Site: brandenburg
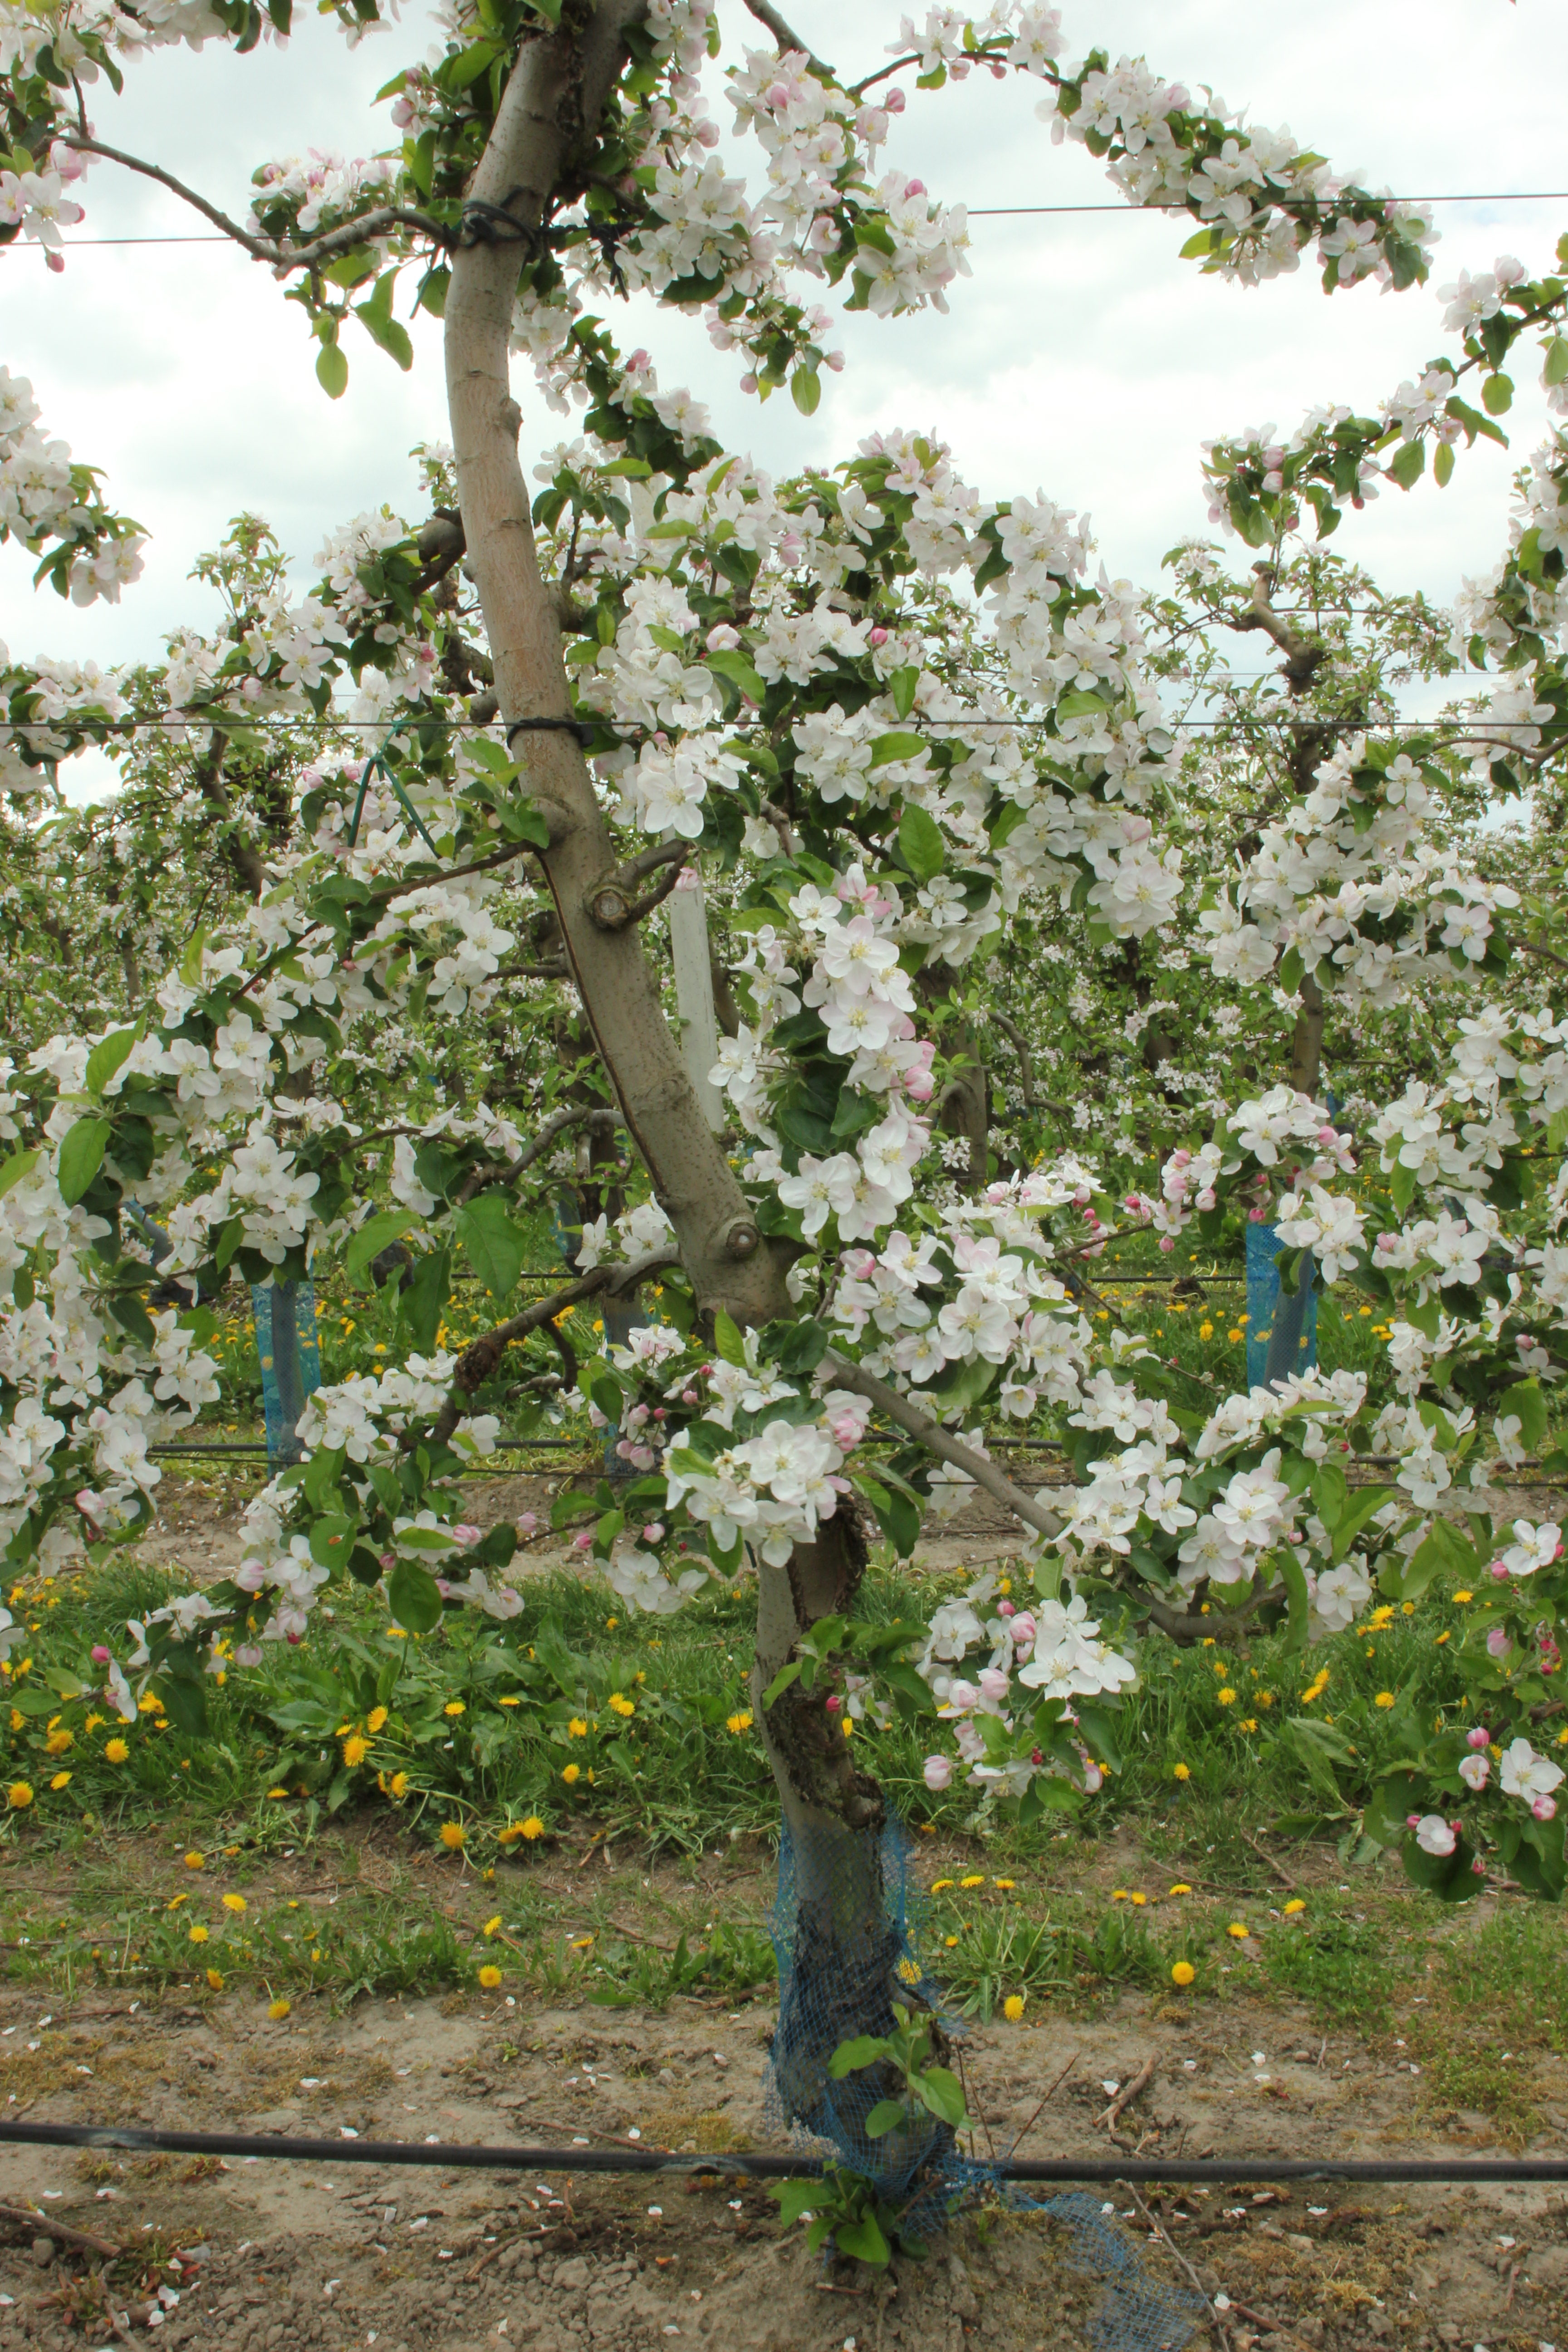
Growth stage (BBCH 65): Flowering